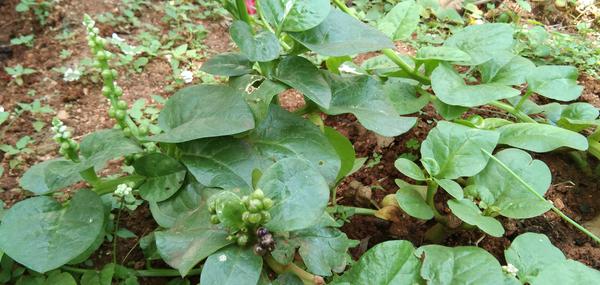
Plant: Basale